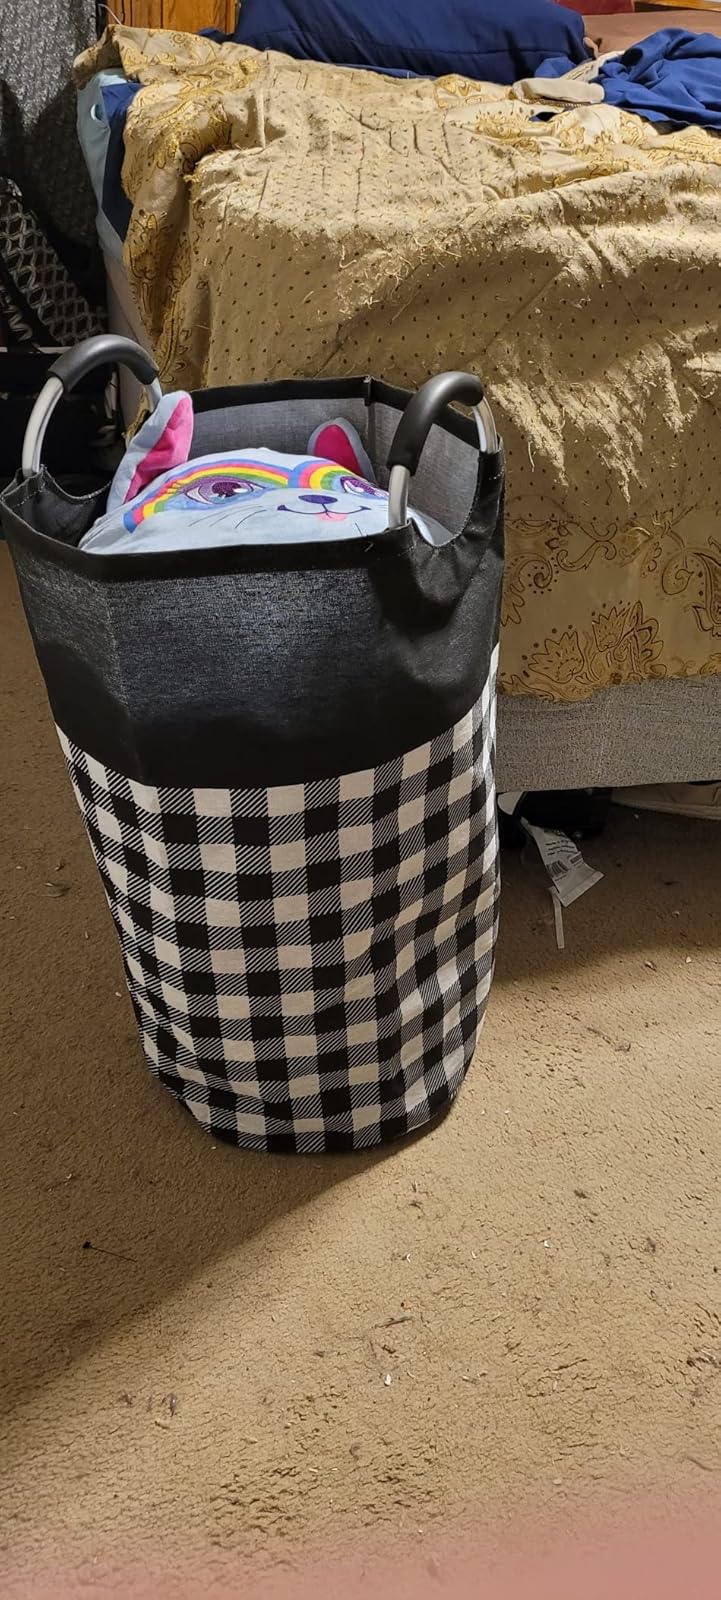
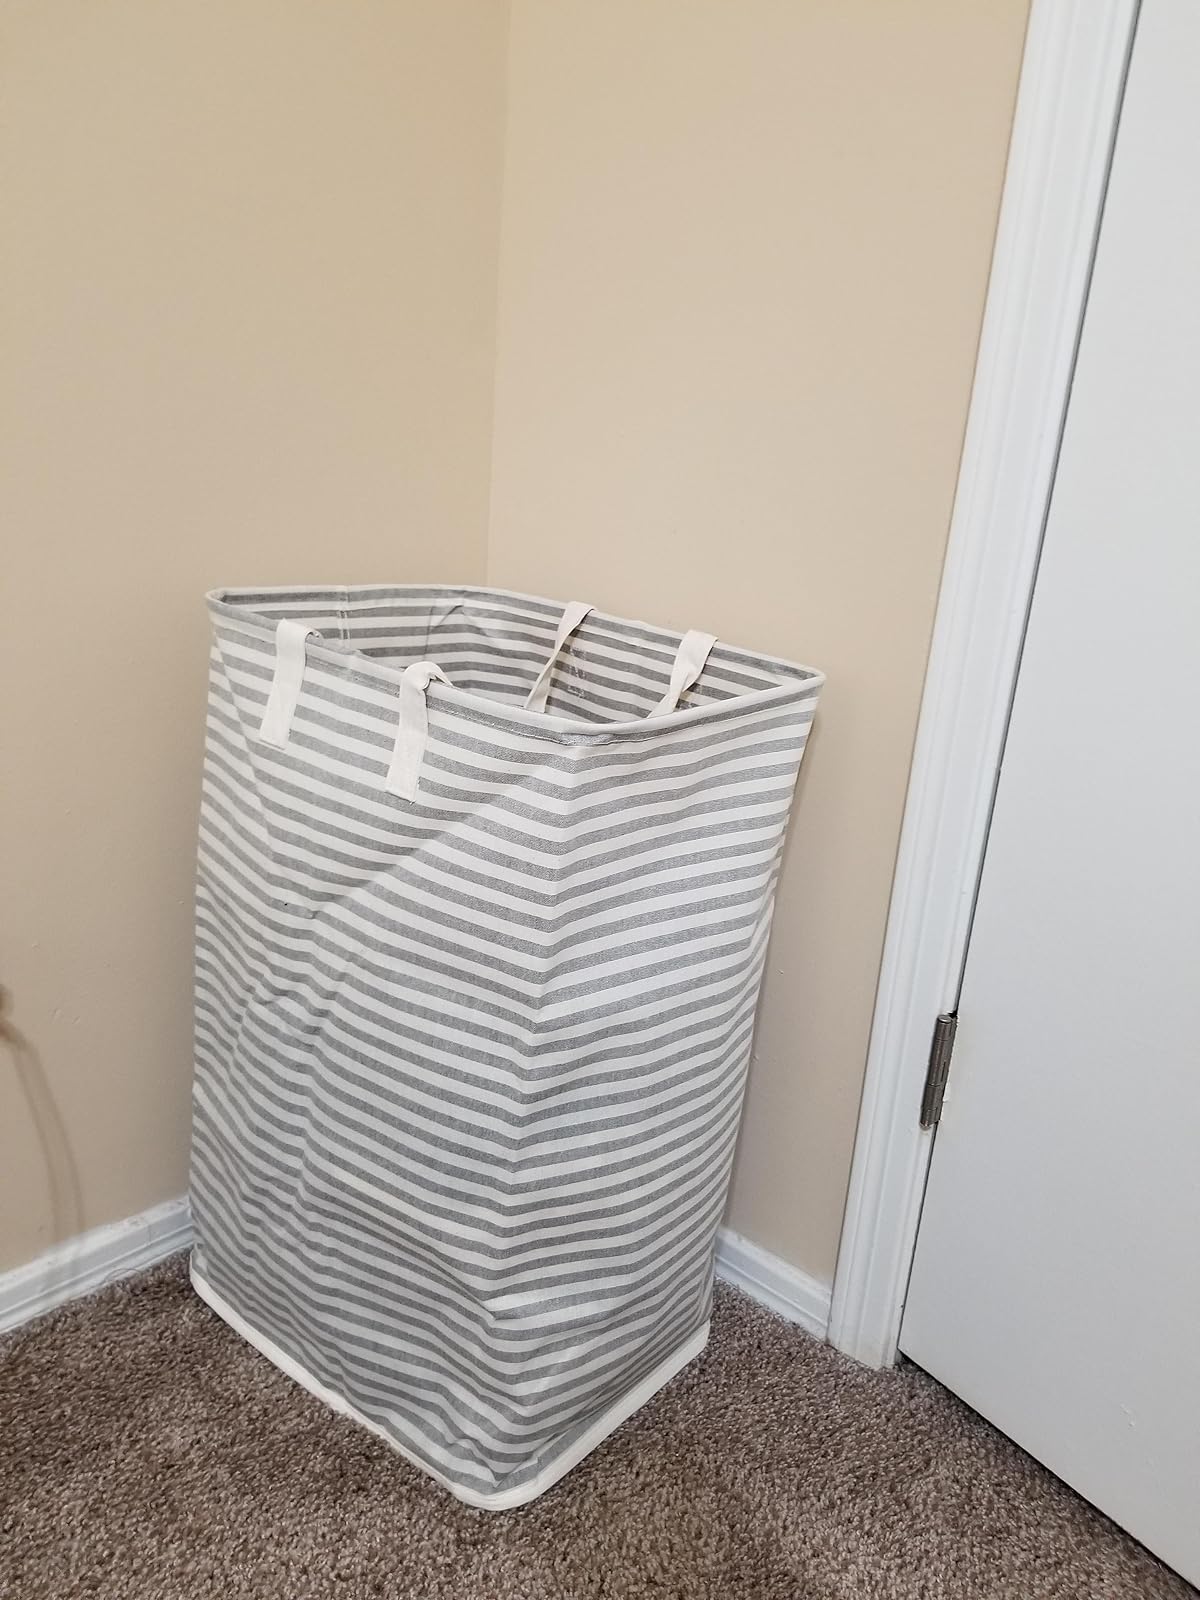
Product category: items_hamper
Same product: no